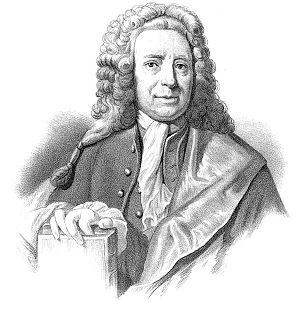
Olaus ou Olof Olai Rudbeck le Jeune est un explorateur et un naturaliste suédois, né le 15 mars 1660 à Uppsala et mort le 23 mars 1740 dans cette même ville.